Vladimir Futáš

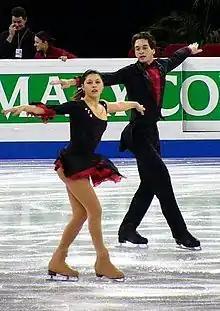
Brozović and Futás in 2004

Vladimir Futás (born 20 August 1979) is a figure skater who represented Slovakia in men's singles and pairs. As a pair skater, he competed in the final segment at a total of six ISU Championships. He skated with Diana Rišková, Maria Guerassimenko, Milica Brozović, and Oľga Beständigová.